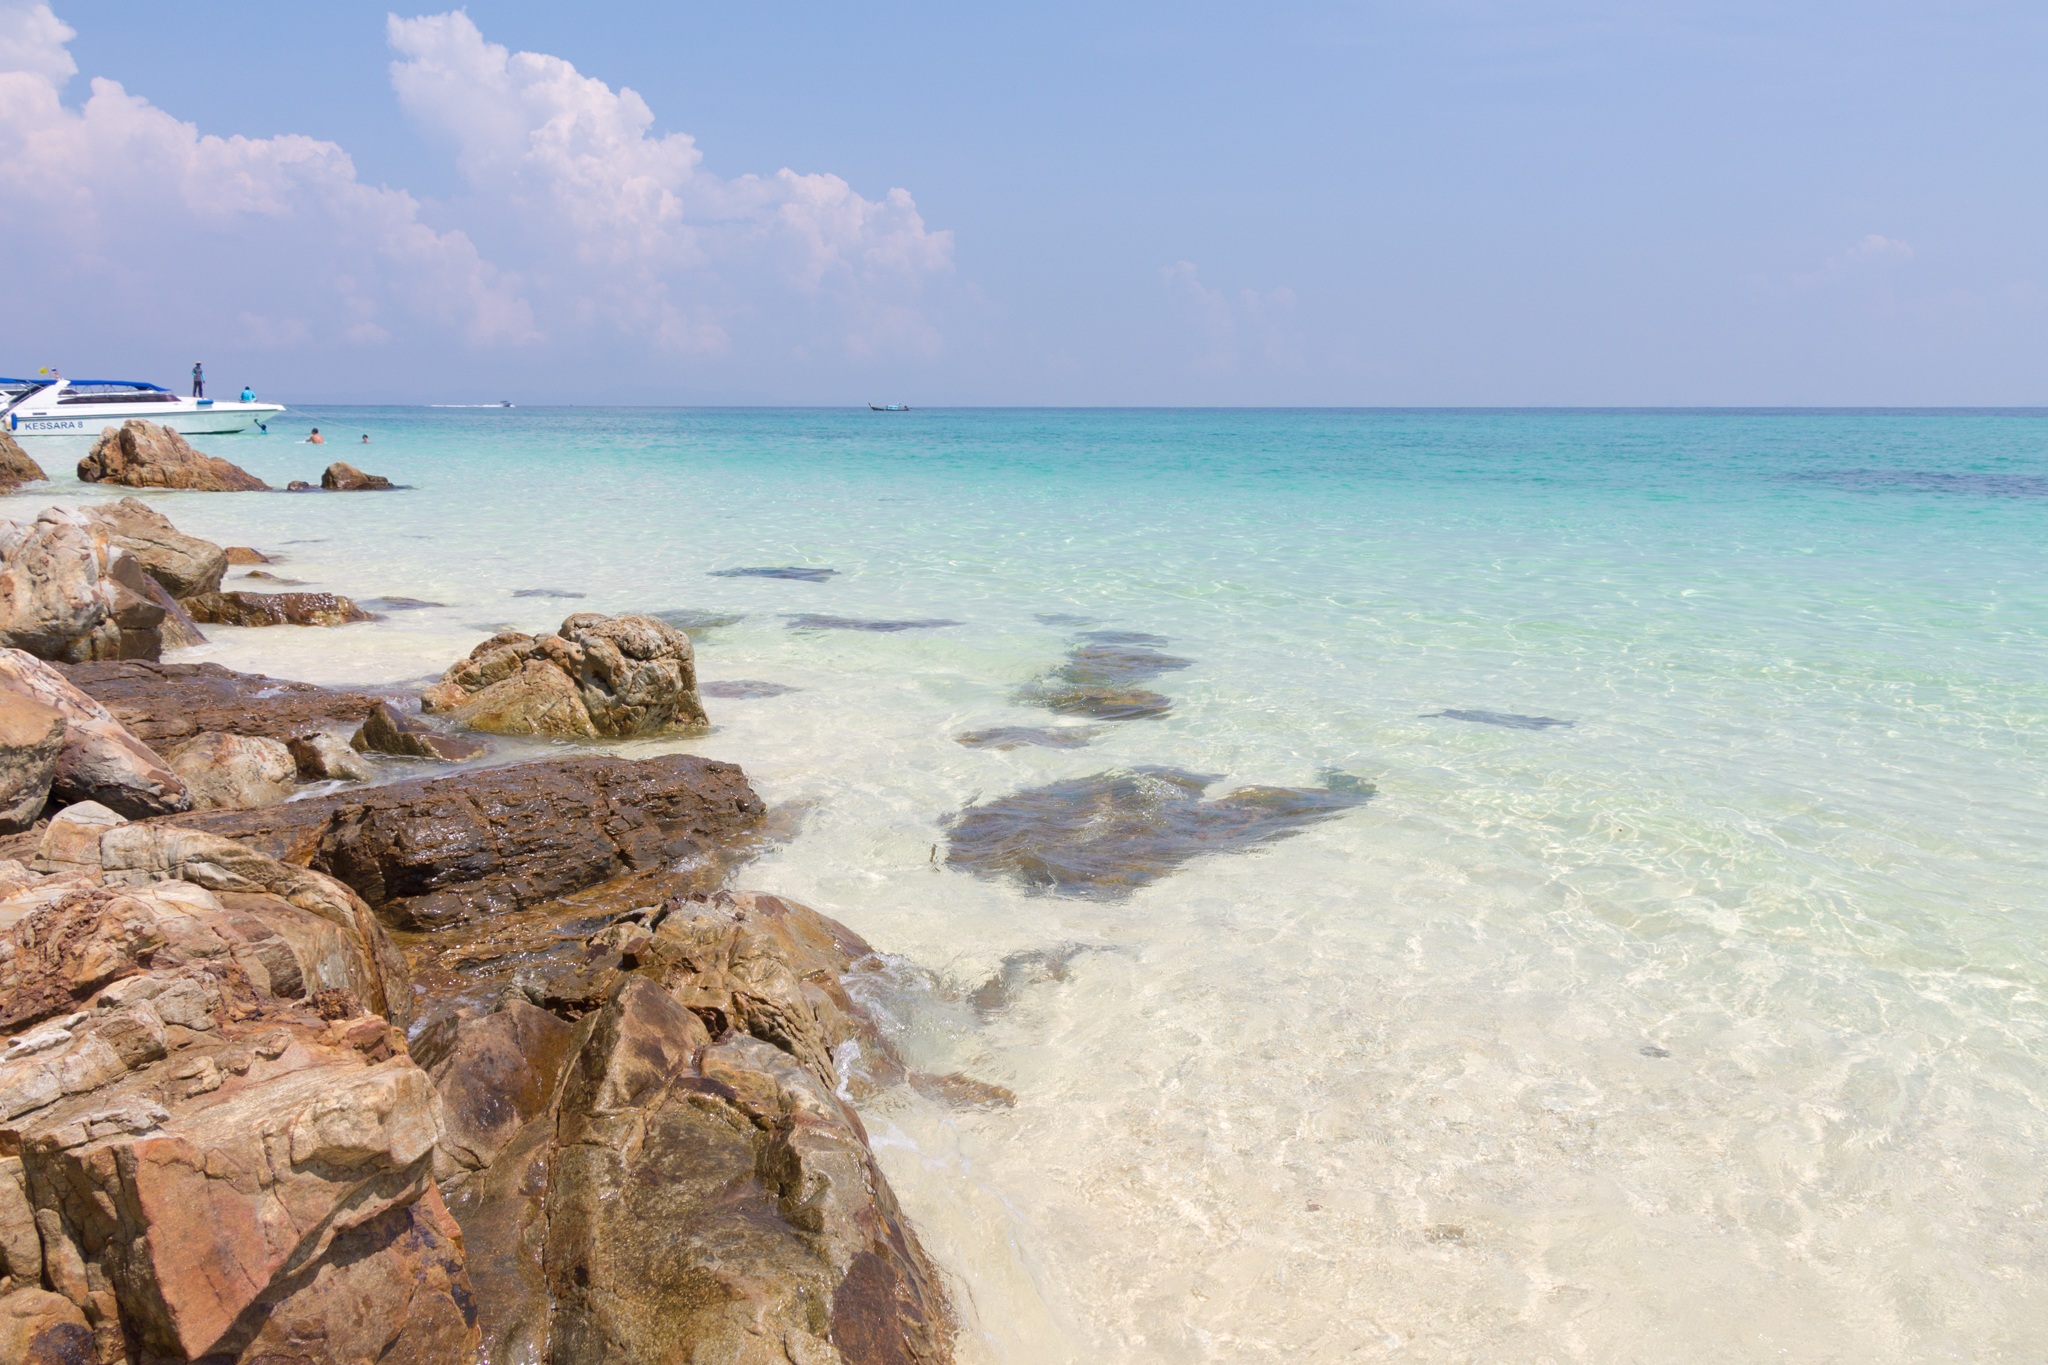
beach, landscape, sea, coast, water, nature, sand, ocean, sky, sun, white, shore, wave, summer, vacation, cliff, cove, paradise, tropical, seascape, holiday, bay, island, terrain, body of water, sunny, caribbean, cape, islet, wind wave